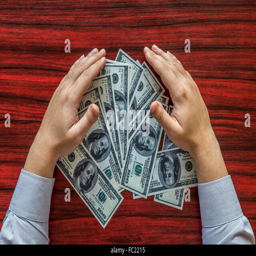
hands grabbing money from a desk